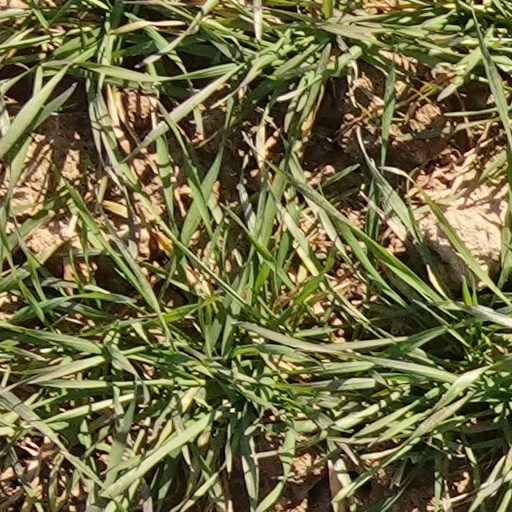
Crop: wheat